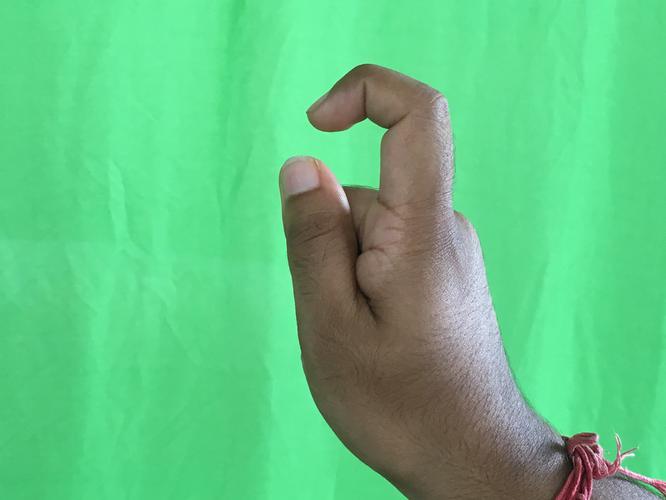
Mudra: Tamarachudam
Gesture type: single_hand